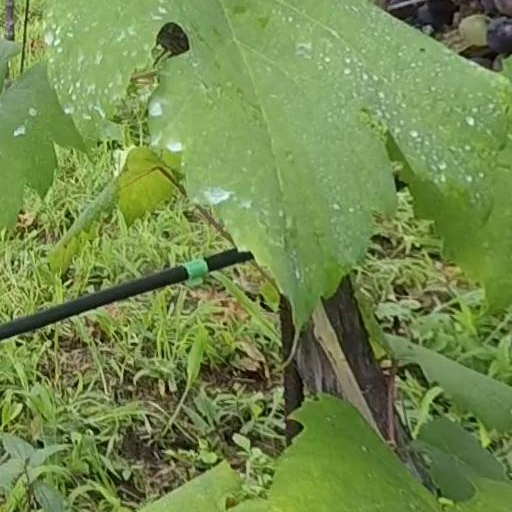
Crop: grape